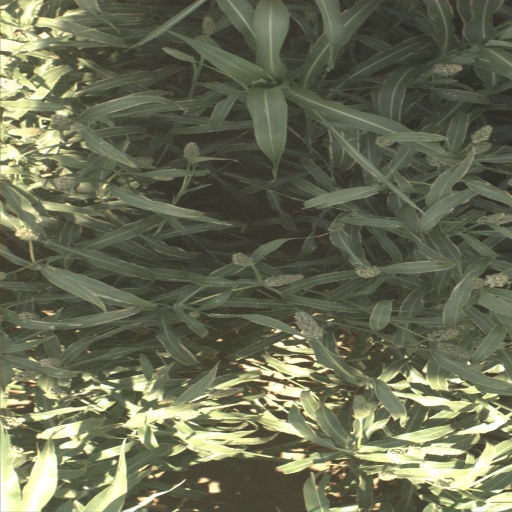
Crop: sorghum